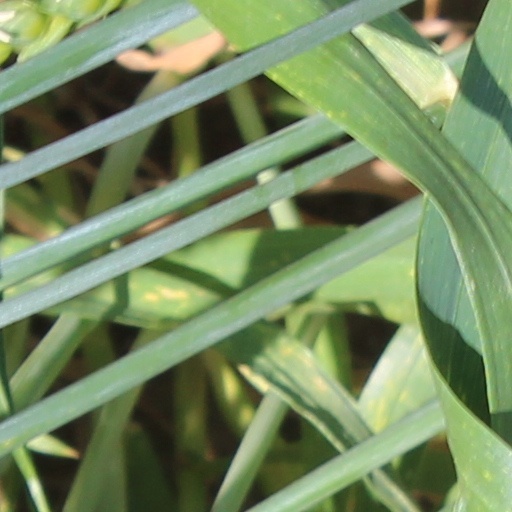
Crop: wheat